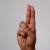
The image shows a hand gesture representing the letter 'U' in Indian Sign Language.